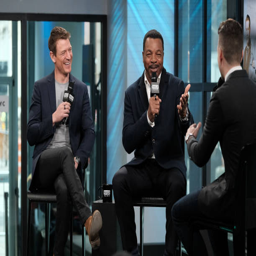
actors attend the build series to discuss .